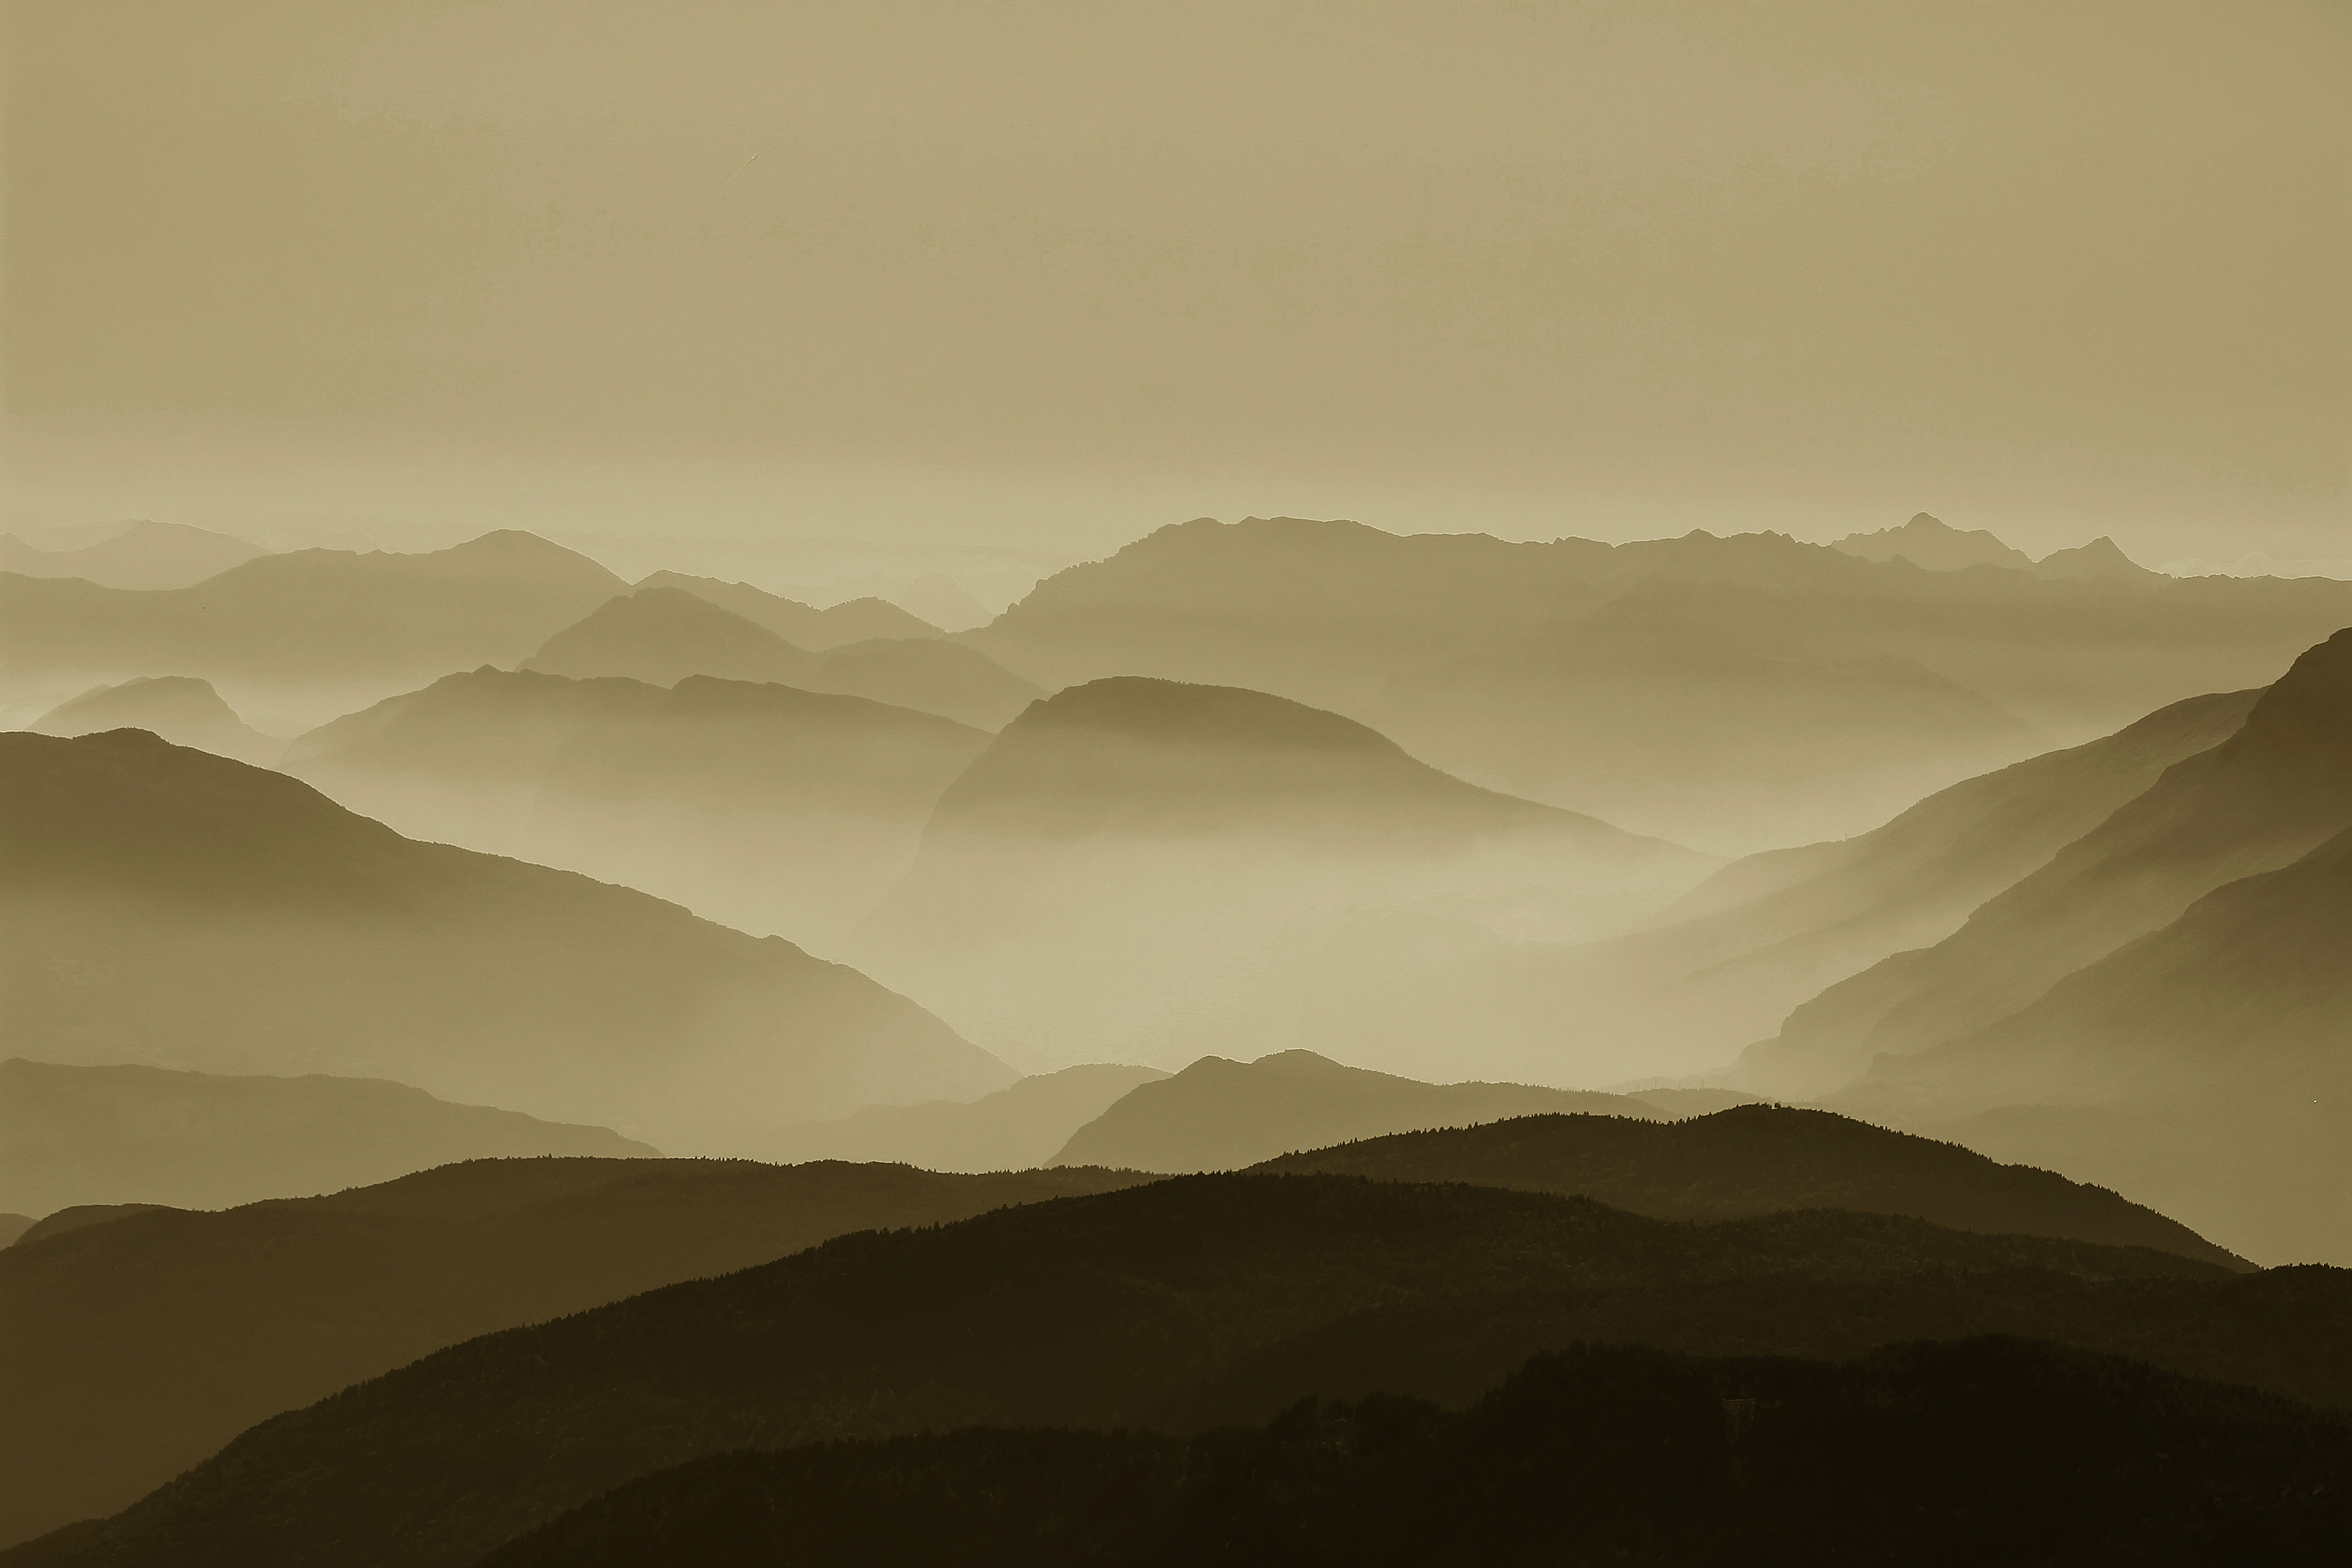
landscape, horizon, creative, mountain, cloud, fog, sunrise, mist, photography, morning, hill, desert, dawn, atmosphere, valley, land, photo, toolkit, color, scenery, haze, italy, plain, free, use, fantastic, cc, plateau, colours, photoshop, remix, non, commons, commercial, wide, angle, lightroom, nice, image, scape, neo, corno, lenny, k, edit, actions, noncommercial, distribute, lennykphotography, landform, natural environment, geographical feature, atmospheric phenomenon, mountainous landforms